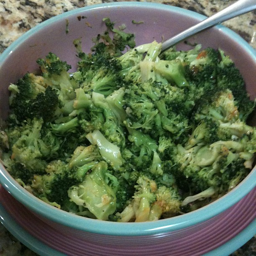
Bowl of prepared broccoli with an eating utensil
A serving dish of broccoli on a counter.
A bowl of broccoli sitting on a table with a spoon.
A bowl of brocolli is on top of a table.
Broccoli dish in a bowl with a fork inside of it.